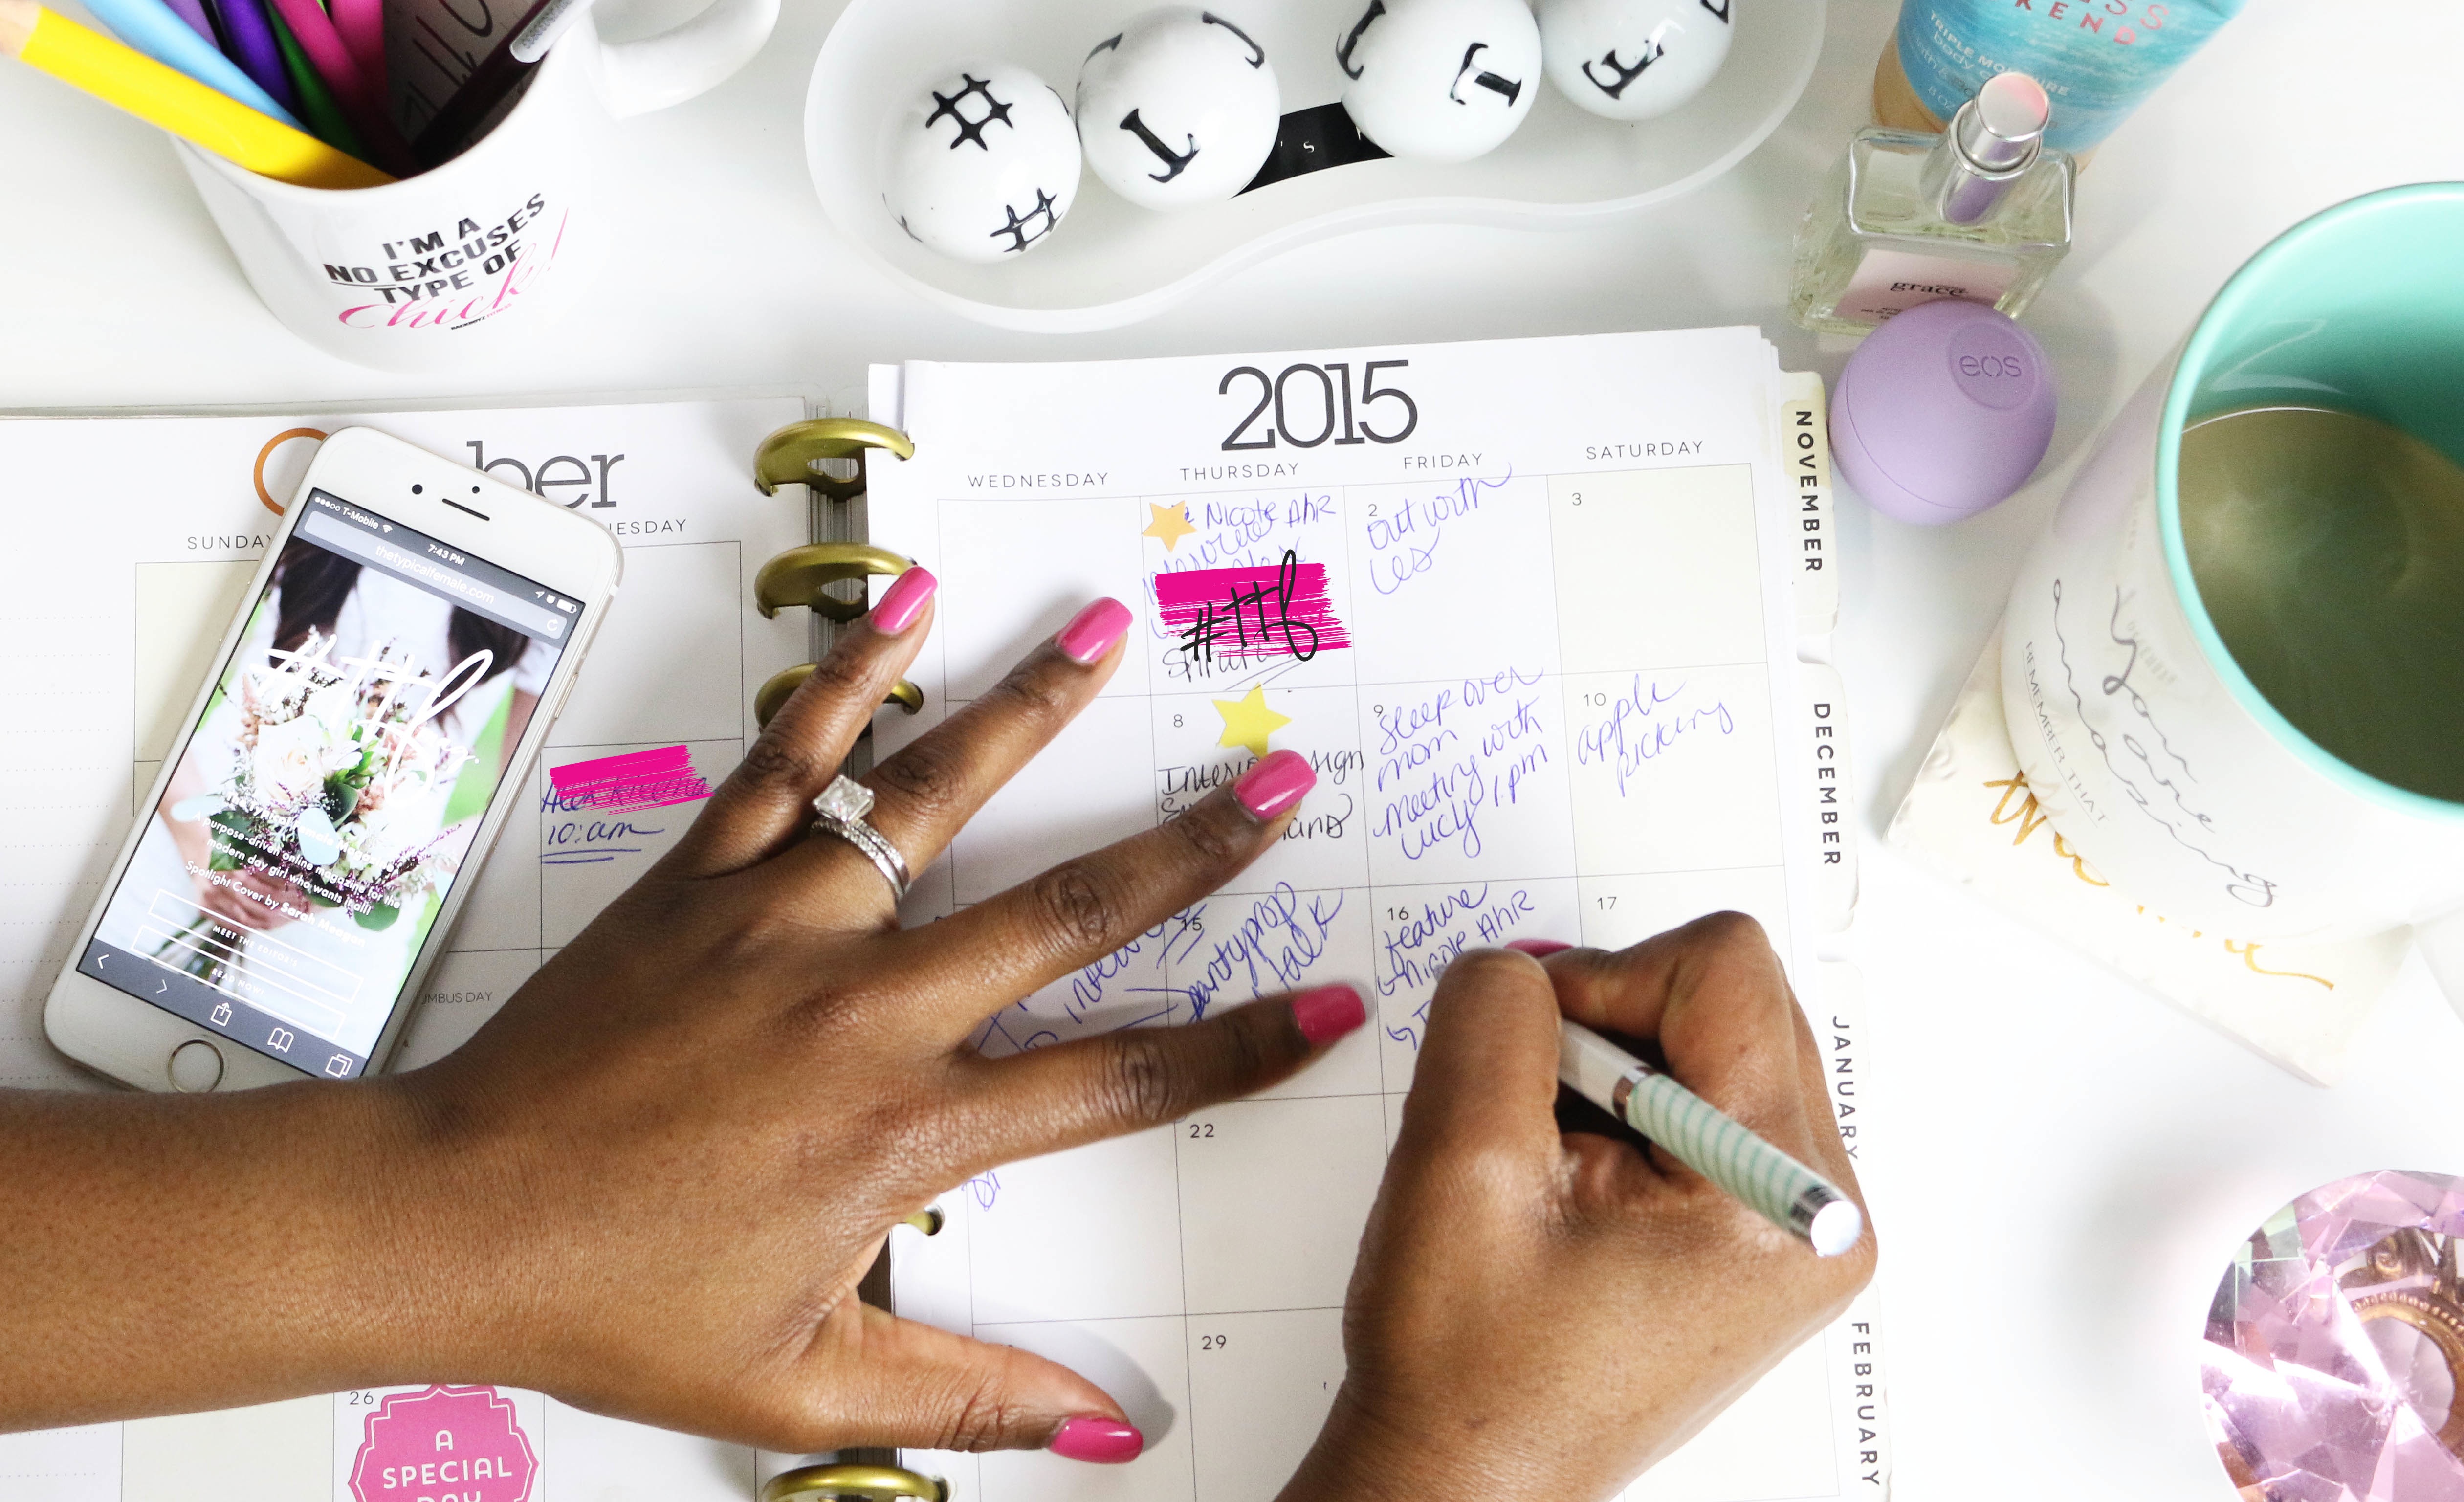
hand, finger, color, nail, manicure, brand, art, design, beauty